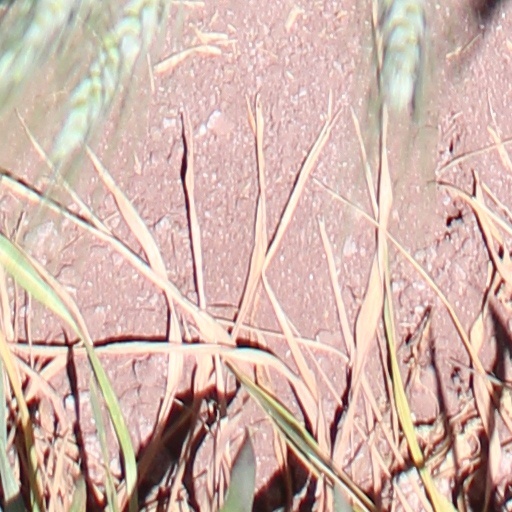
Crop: wheat